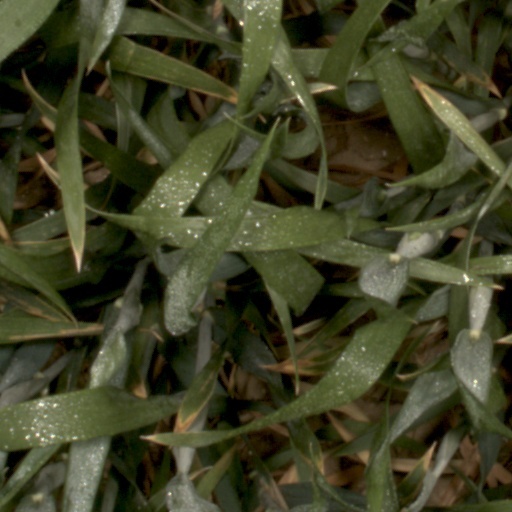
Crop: wheat